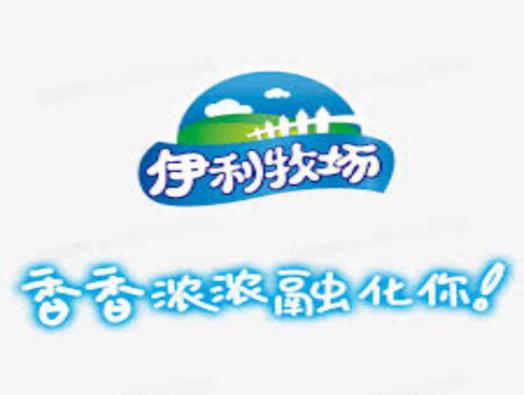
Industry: Food